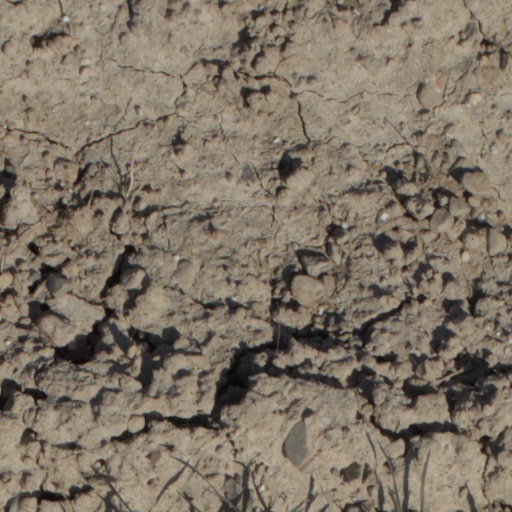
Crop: wheat